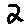
Label: 2